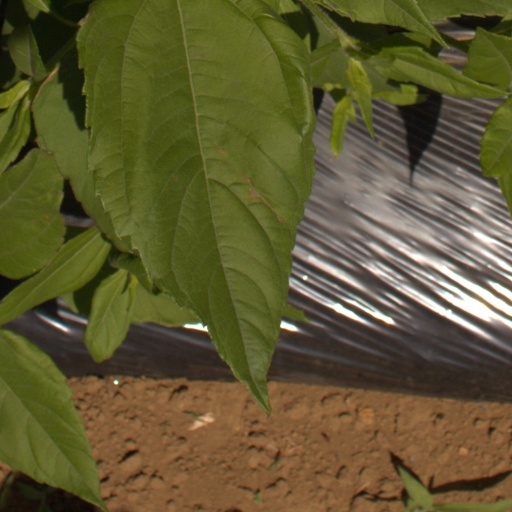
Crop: Jerusalem artichoke